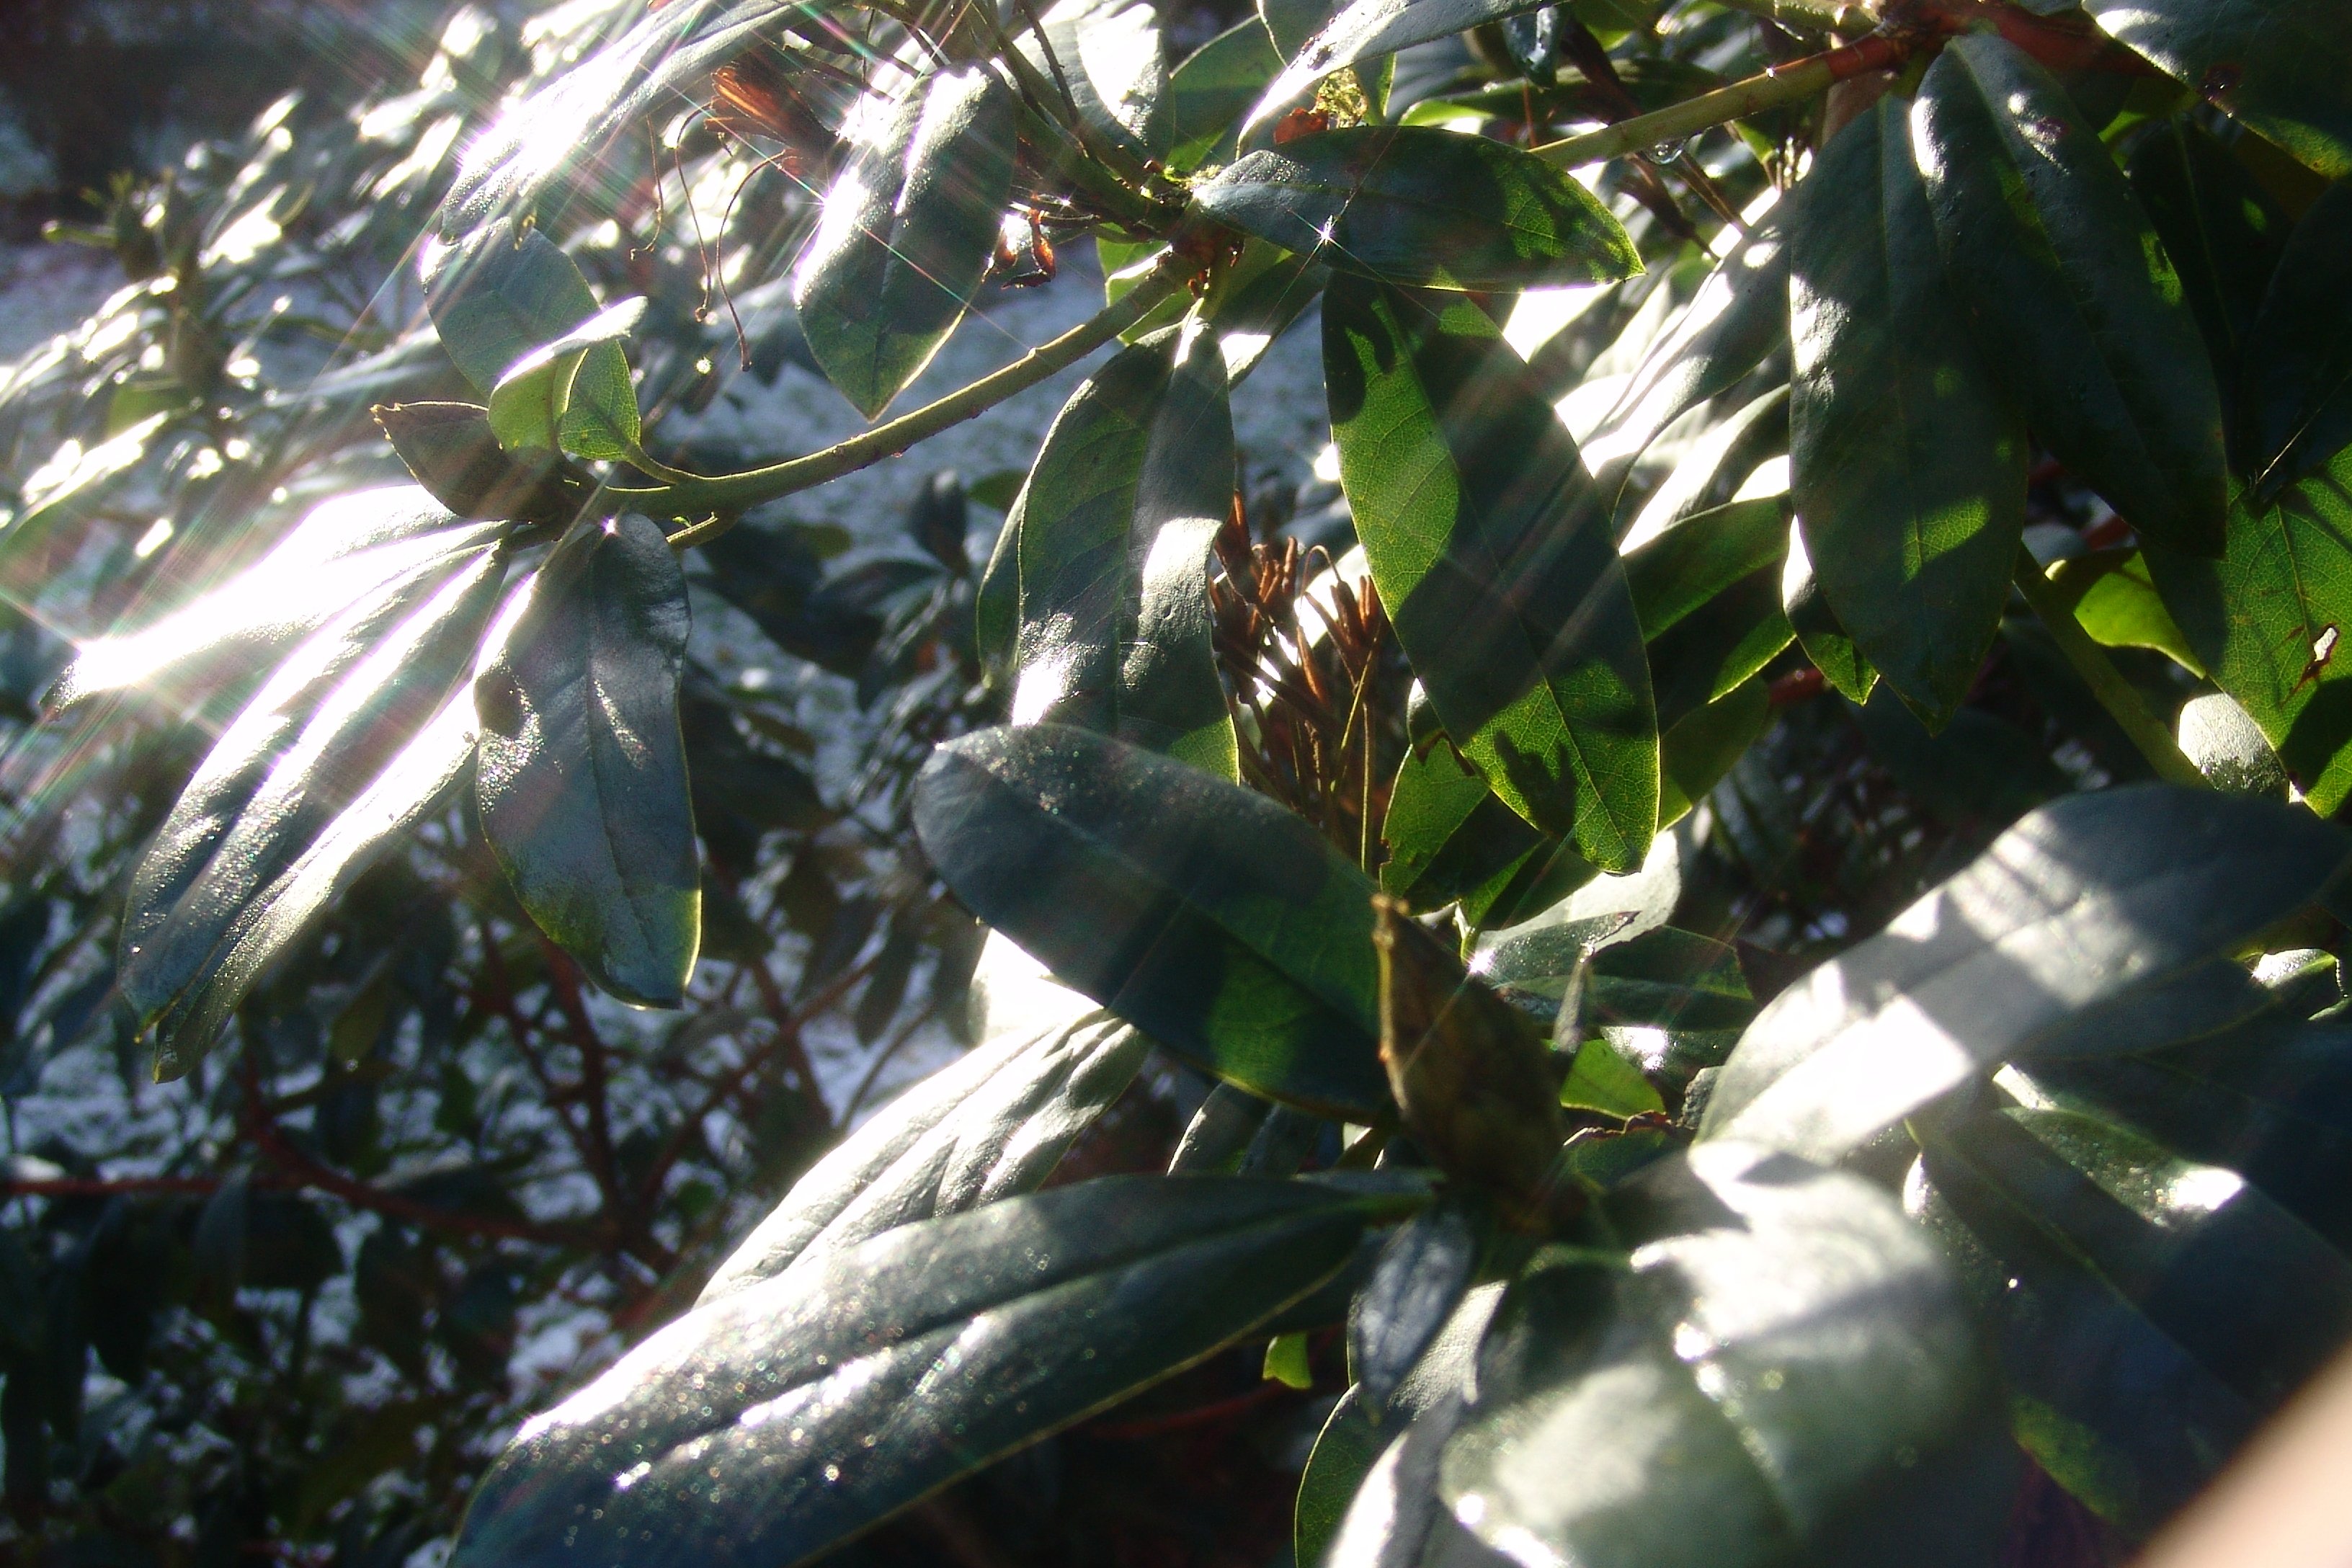
tree, branch, plant, fruit, leaf, flower, bush, food, produce, botany, flora, flowering plant, land plant, rododendron